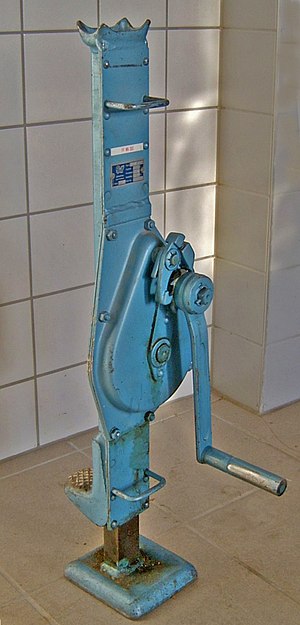
Donkraft
Tandstangsdonkraft eller kaffemølle-donkraft.
En donkraft er en maskine eller hydraulisk anordning, som anvendes til at løfte eller hæve tunge belastninger - og til at yde stor kraft. Donkraftes egenskaber er løfteevne i kg og mulig løftehøjde.